Autonomous system (mathematics)

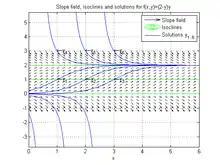
Slope field with isoclines and solutions

Autonomous systems can be analyzed qualitatively using the phase space; in the one-variable case, this is the phase line.